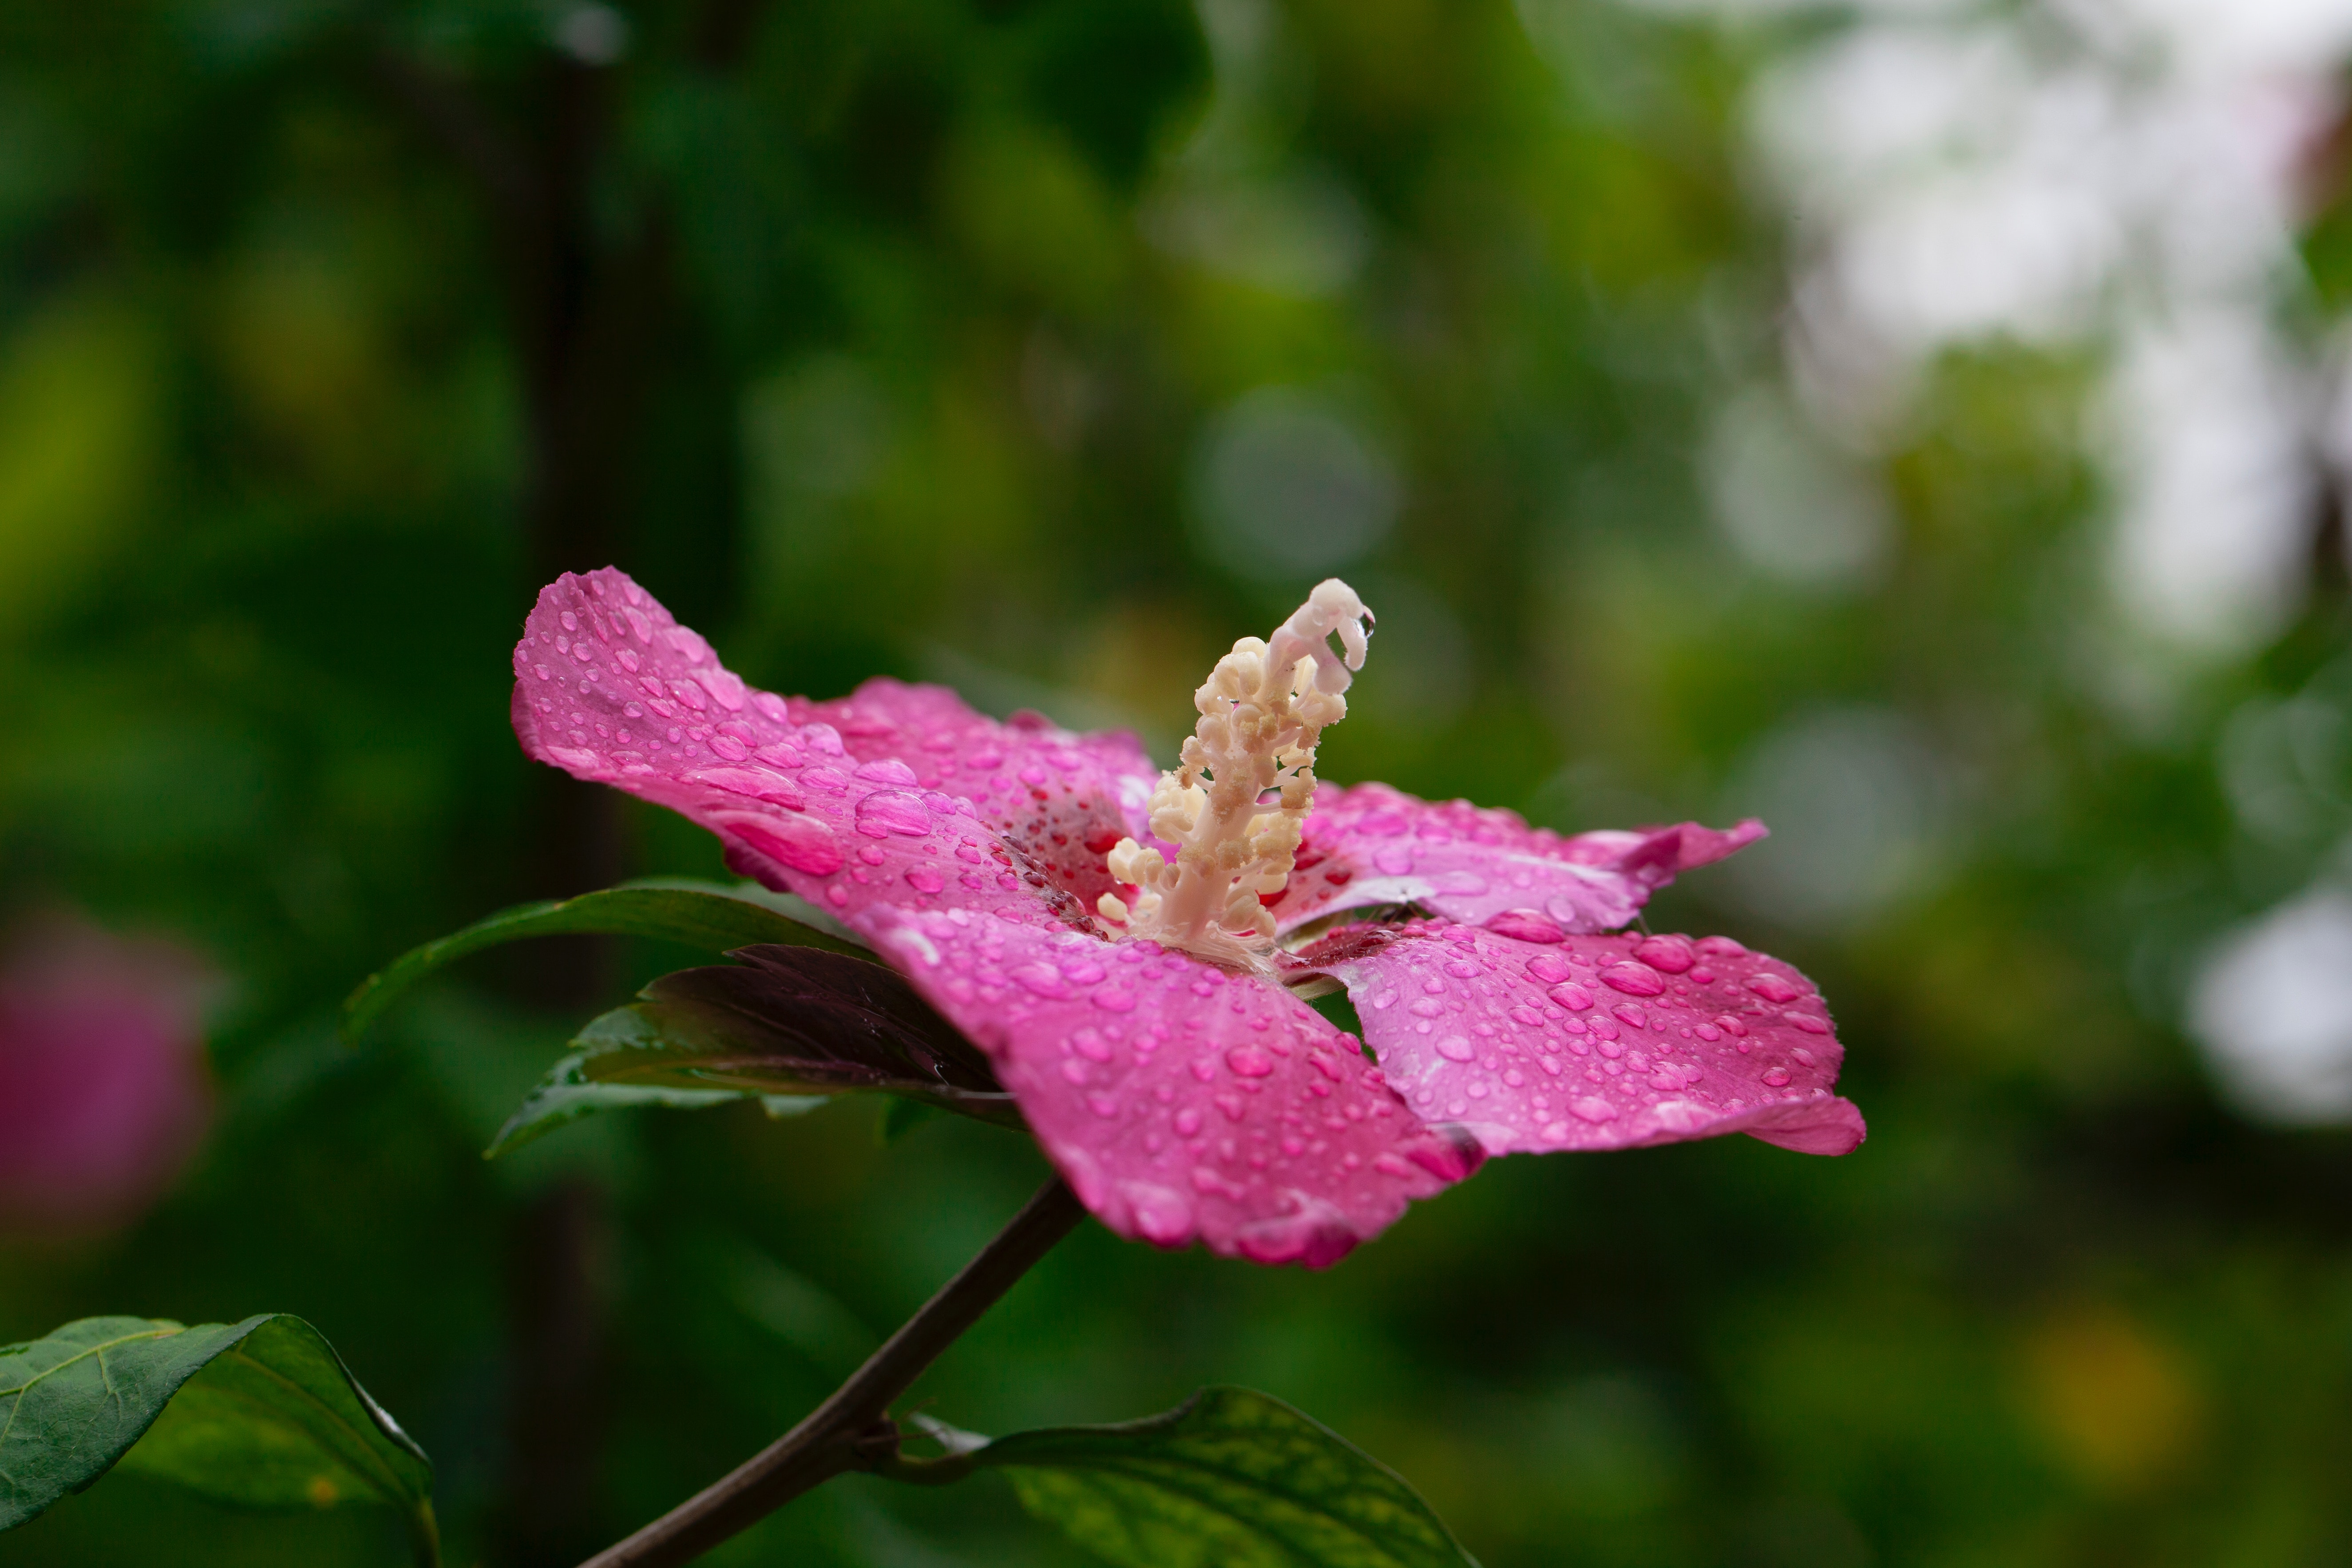
flower, plant, petal, terrestrial plant, tree, flowering plant, twig, shrub, magenta, annual plant, natural landscape, grass, subshrub, event, rose, wildflower, plant stem, rose family, Pedicel, malvales, four o clock family